Law and Lead

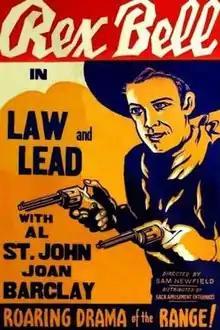
Theatrical release poster

Law and Lead is a 1936 American Western film directed by Robert F. Hill that is a remake of "Cowboy Holiday" (1934).